Household Words

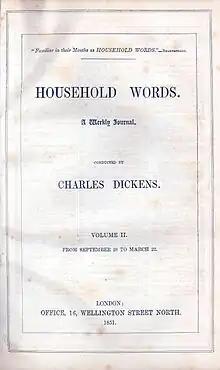
Front cover of Vol. II, 28 September 1850– 22 March 1851

Household Words was an English weekly magazine edited by Charles Dickens in the 1850s. It took its name from the line in Shakespeare's "Henry V": "Familiar in his mouth as household words."